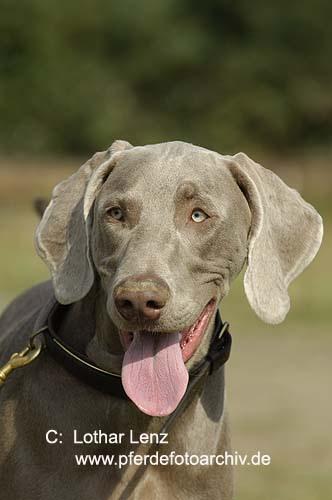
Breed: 235-n000096-Weimaraner